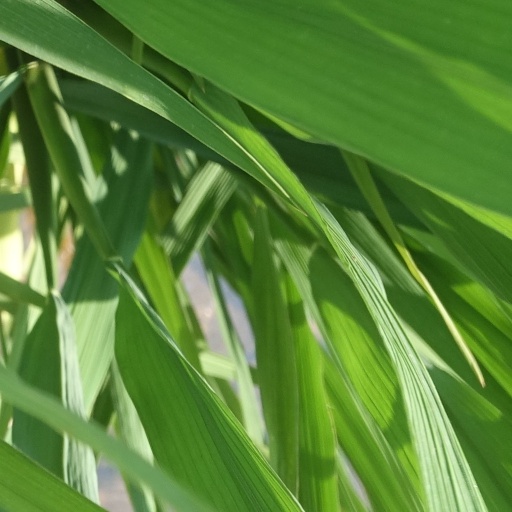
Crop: rice